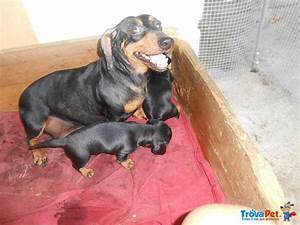
Label: cane